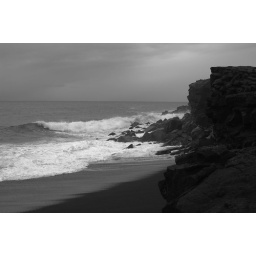
This is a black sand beach in the making.